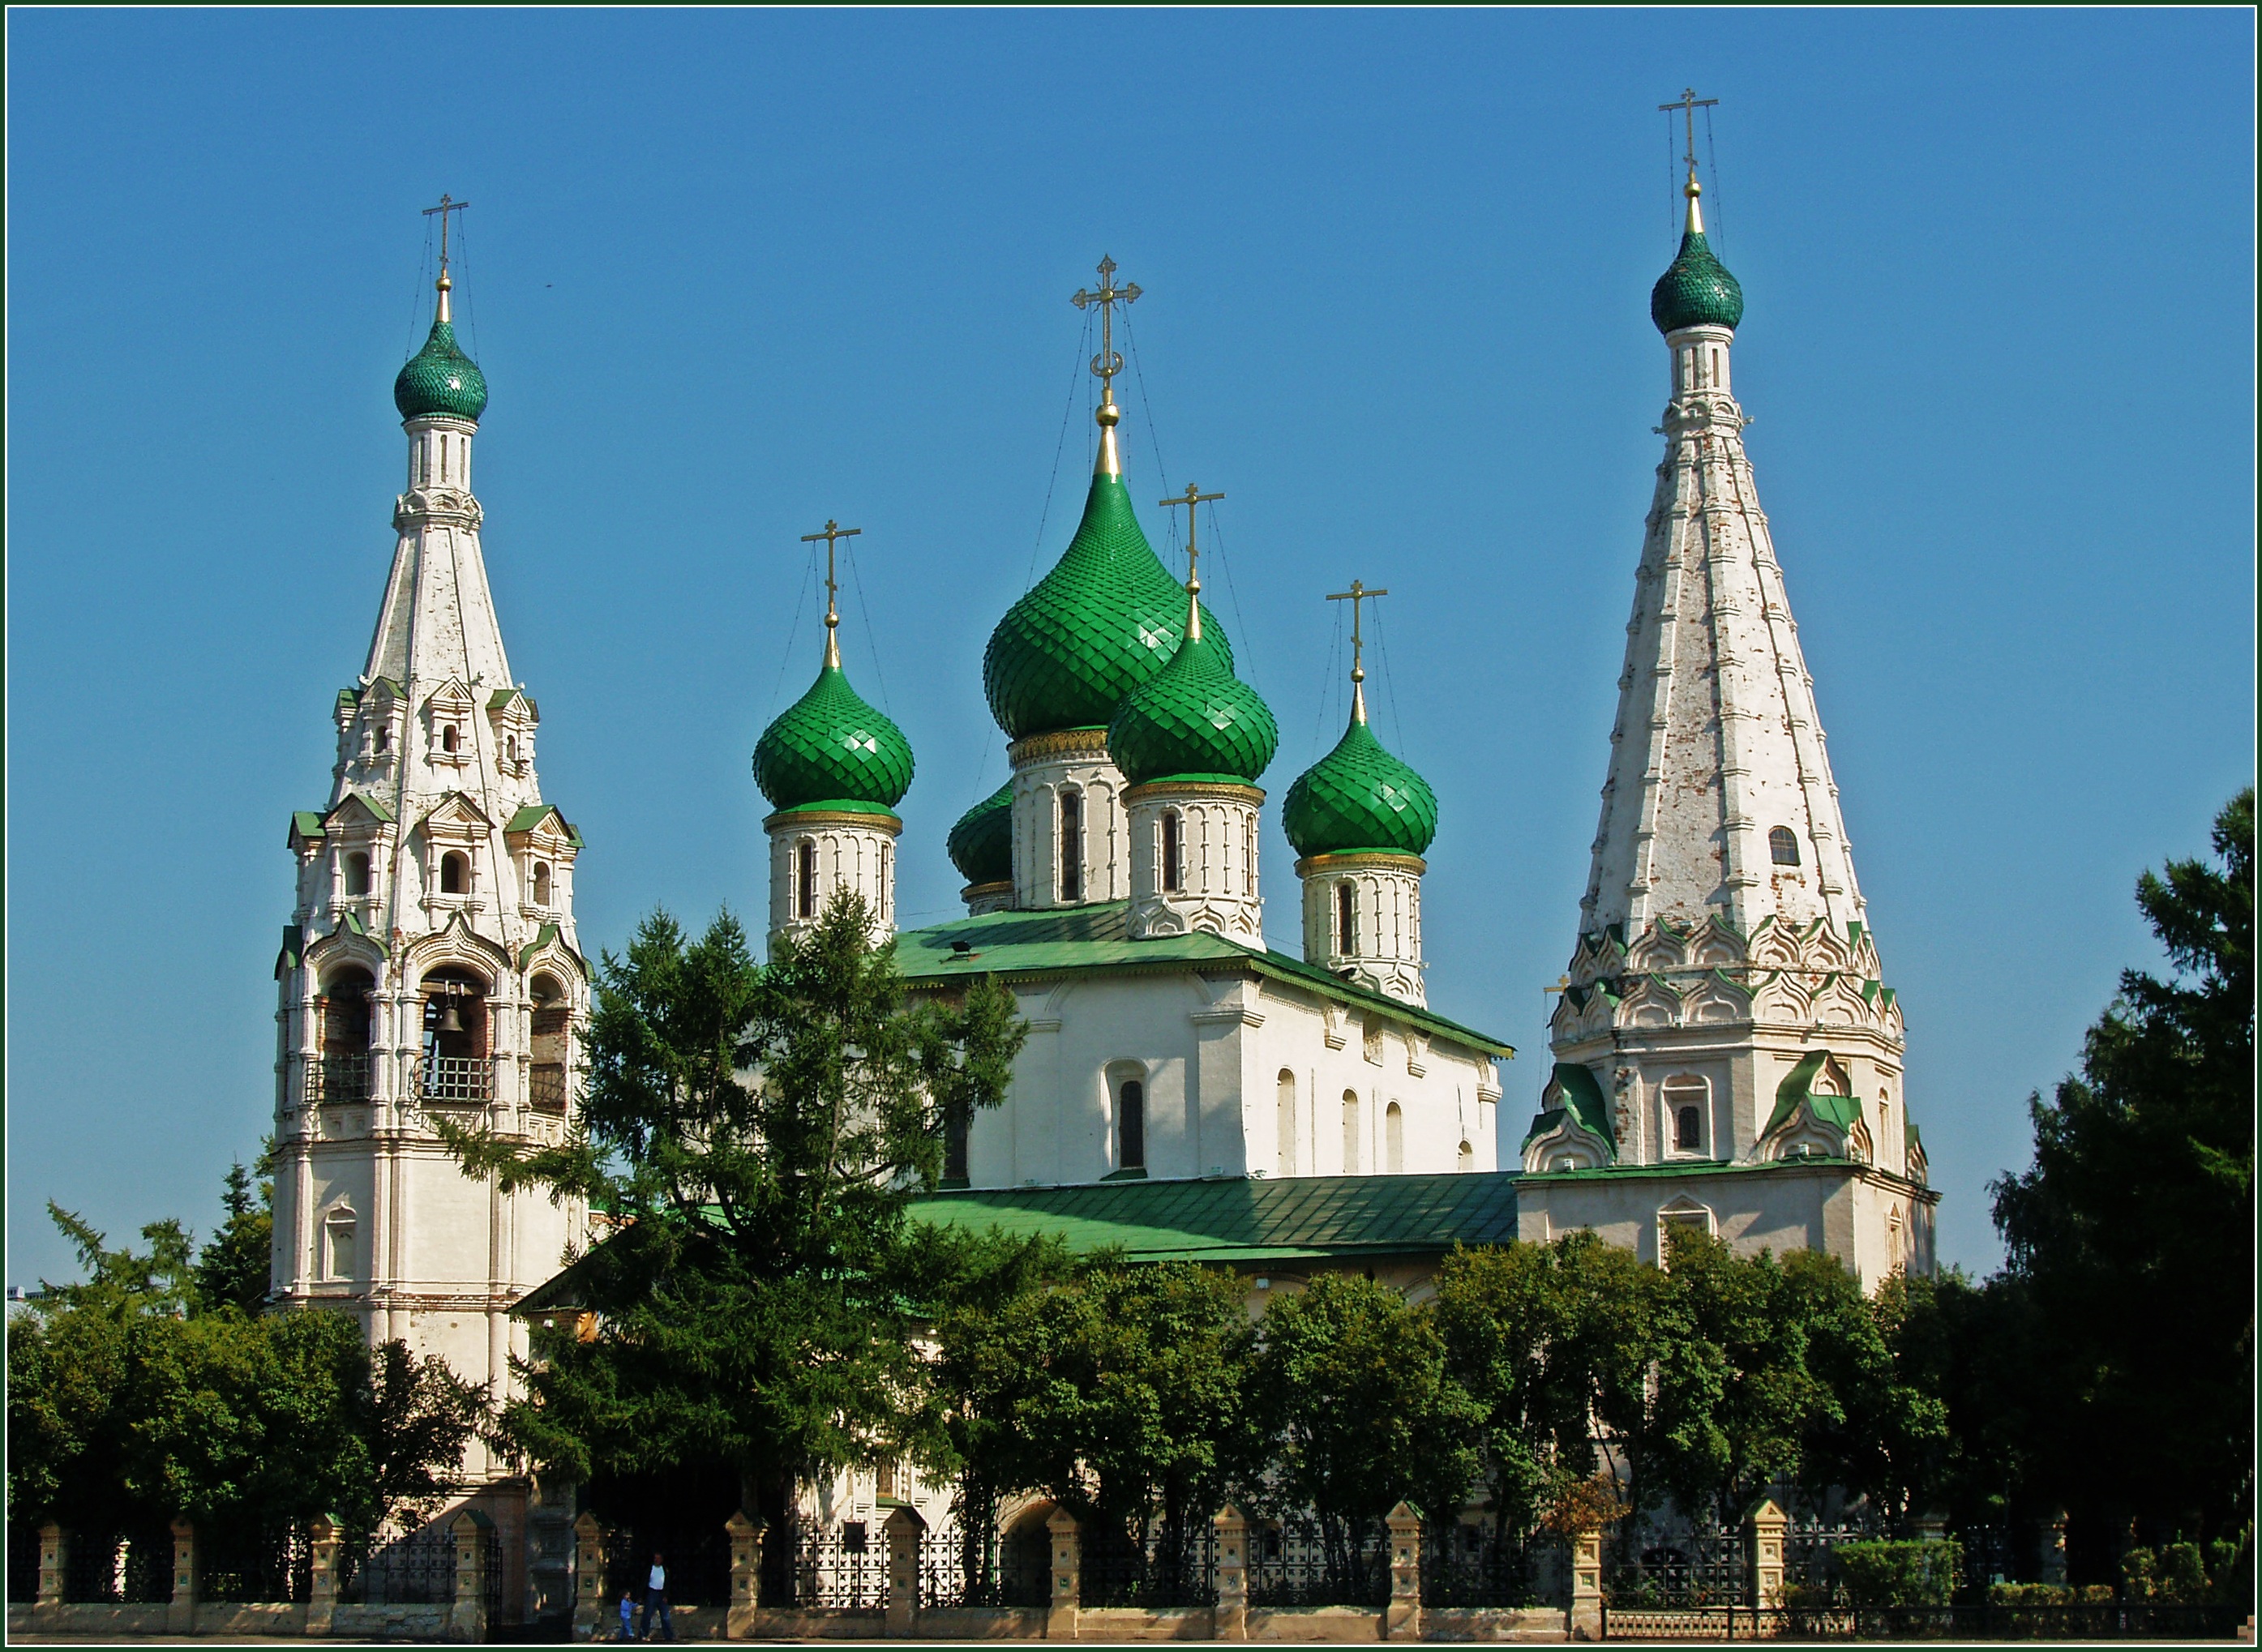
architecture, building, tower, journey, religion, landmark, church, cathedral, place of worship, temple, spire, steeple, dome, russia, yaroslavl, showplace, historic site